George Clooney

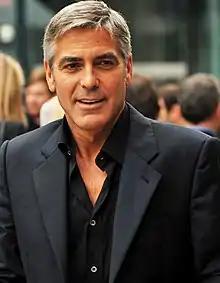
Clooney attending the premiere of "The Men Who Stare at Goats" at the 2009 Toronto International Film Festival

In 2005, Clooney starred in "Syriana", which was based loosely on former Central Intelligence Agency agent Robert Baer's memoirs of his service in the Middle East. Clooney suffered an accident on the set of "Syriana", which caused a brain injury with complications from a punctured dura. The same year he directed, produced, and starred in "Good Night, and Good Luck", a film about 1950s television journalist Edward R. Murrow's famous war of words with Senator Joseph McCarthy. At the 2006 Academy Awards, Clooney was nominated for Best Director and Best Original Screenplay for "Good Night, and Good Luck", as well as Best Supporting Actor for "Syriana". He won the Oscar for his role in "Syriana".